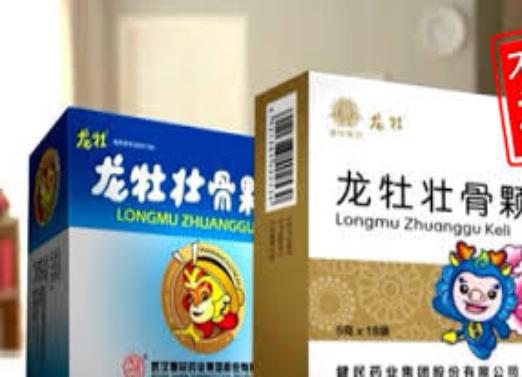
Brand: longmu-1
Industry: Medical